United States at the Olympics

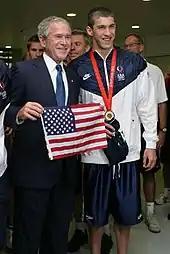
Swimmer Michael Phelps and President George W. Bush on August 10, 2008, at the National Aquatic Center in Beijing. Phelps is the most decorated Olympic athlete of all time.

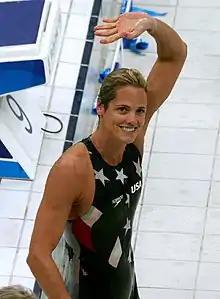
Dara Torres is the third-most decorated female American Olympic athlete after Jenny Thompson and Katie Ledecky, celebrated not only for her athletic achievements but also for defying age norms in competitive sports.

The United States has hosted the modern Olympic Games eight times, more than any other nation. These occasions span from the 1904 St. Louis Olympics to the 2002 Salt Lake City Winter Olympics. Beyond hosting, the U.S. has significantly impacted the Olympics through athletic achievements, innovations in sports infrastructure and technology, and cultural contributions. Its influence extends to advocating Olympic ideals and leaving lasting legacies in host cities. Overall, the U.S. plays a central role in the history and ongoing development of the Olympic movement. For example, the 1932 Los Angeles Olympics pioneered the use of electronic timing devices. The 1984 Los Angeles Olympics, for instance, set new standards for opening and closing ceremonies. Even when not hosting, the U.S. has played a crucial role in the administration and promotion of the Olympics through organizations like the United States Olympic Committee (USOC) and its participation in the International Olympic Committee (IOC). Hosting the Olympics has left lasting legacies in host cities, such as improved infrastructure, economic benefits, and increased tourism. For example, the 1996 Atlanta Olympics revitalized parts of the city and left behind sporting venues still in use today.